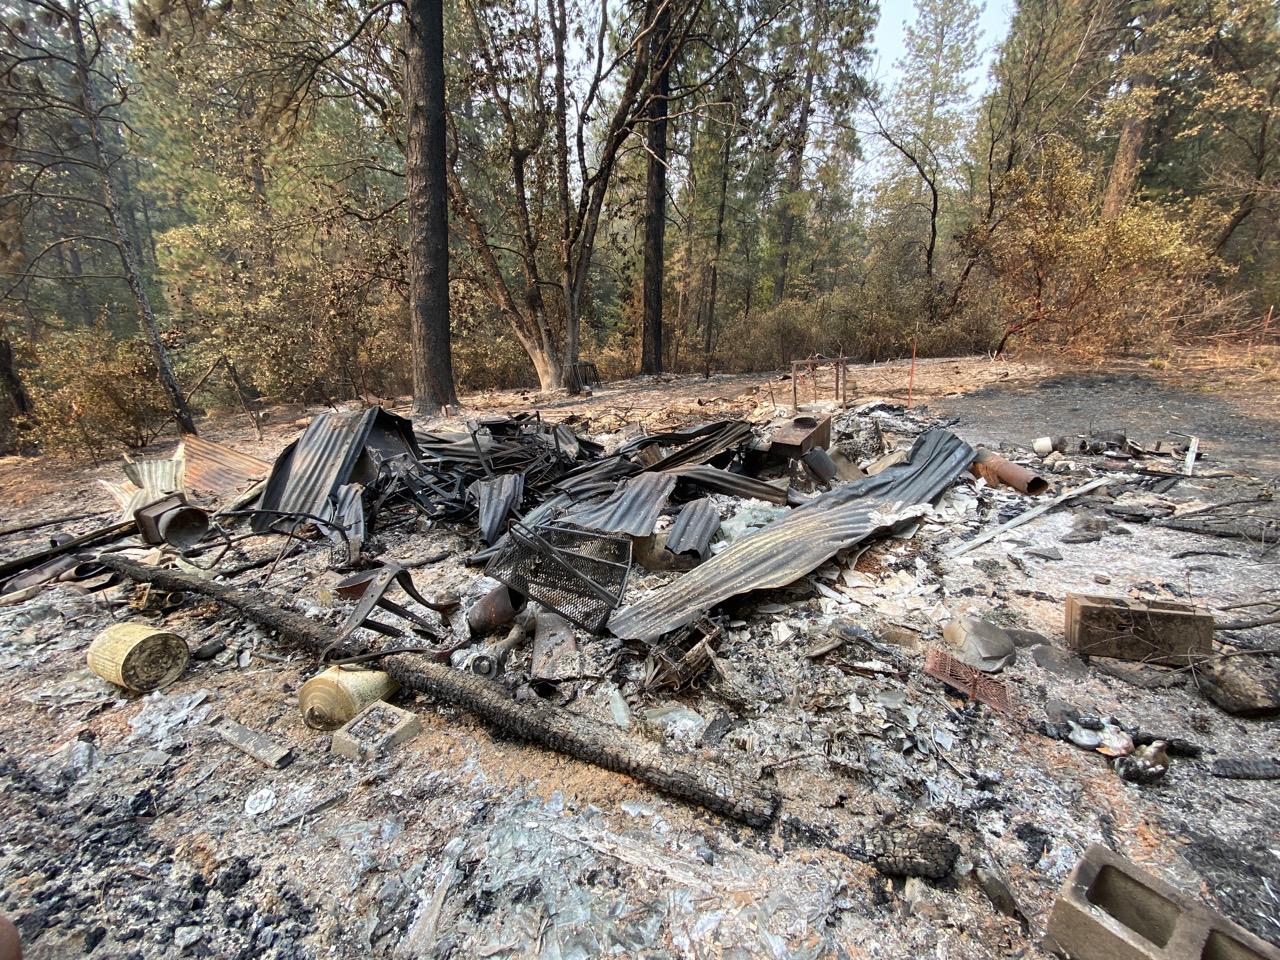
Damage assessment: destroyed